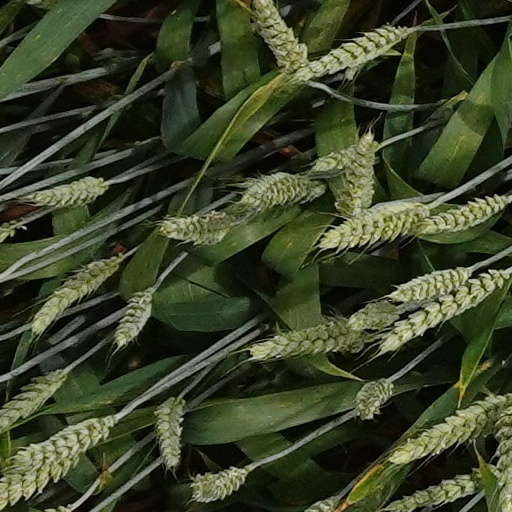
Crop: wheat